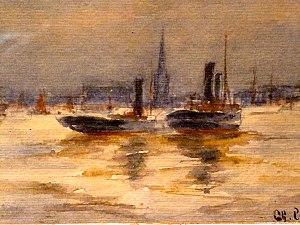
Une aquarelle illustrant un port de la Rochelle
Charles Curtelin, né le 5 mai 1859 et mort le 6 octobre 1960, est un peintre lyonnais du XXᵉ siècle.